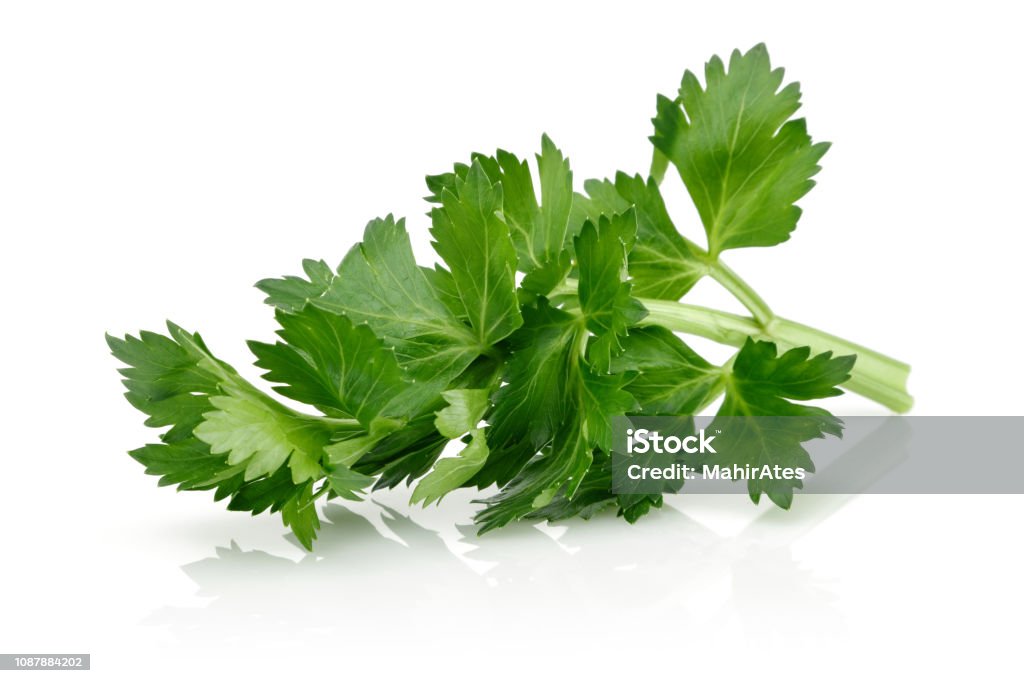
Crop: unknown
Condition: celery